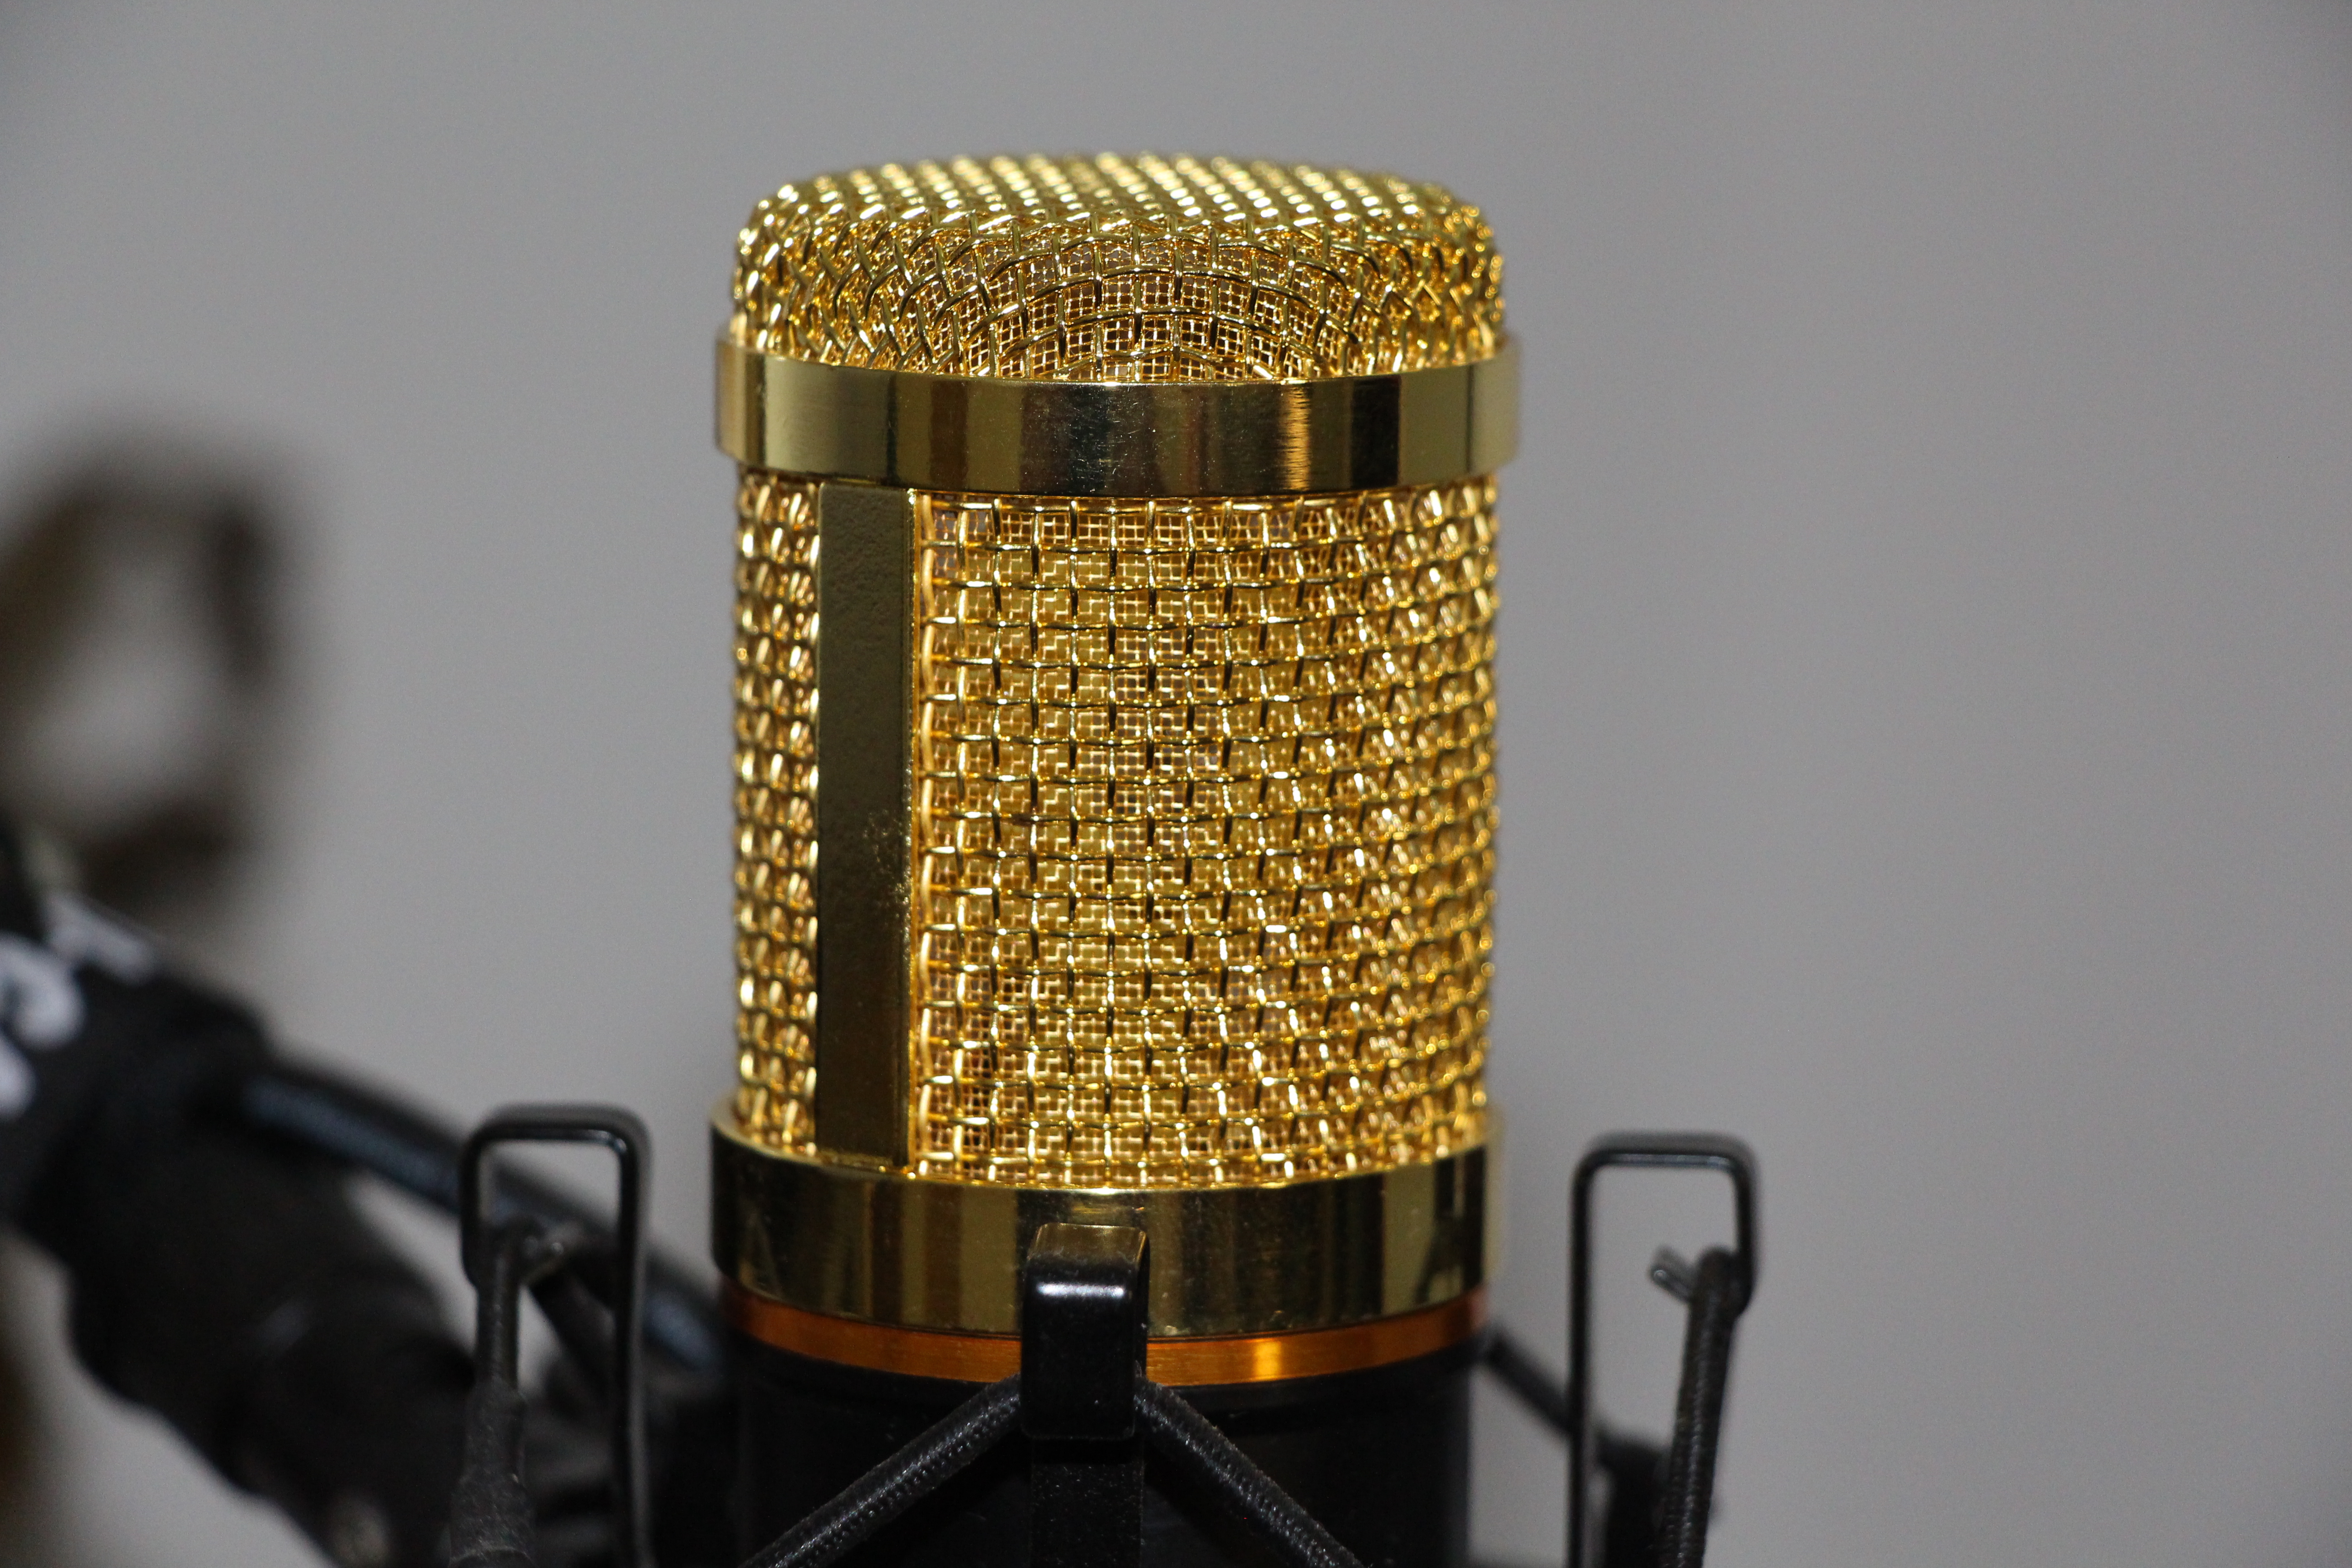
studio, microphone, audio equipment, metal, brass, gold